NHL Powerplay '96

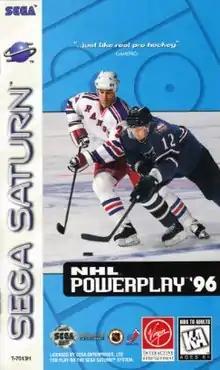

NHL Powerplay '96 is a video game developed by Radical Entertainment and published by Virgin Interactive Entertainment for the PlayStation, Sega Saturn, and Windows.